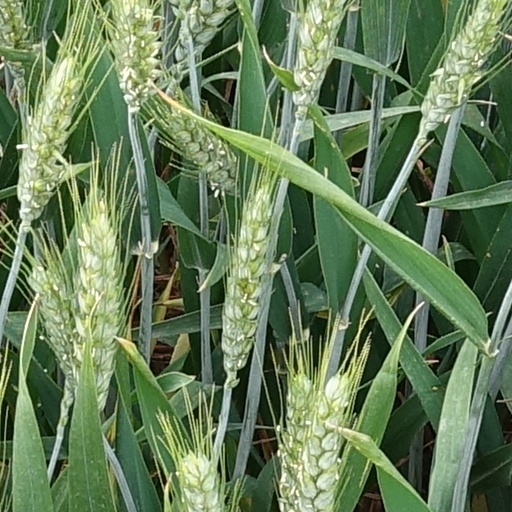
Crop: wheat